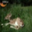
Label: deer